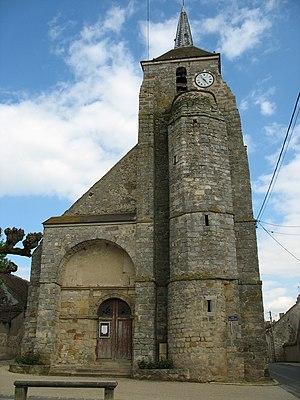
Cet article recense les monuments historiques de l'est de la Seine-et-Marne, en France.
Misy-sur-Yonne est une commune française située dans le département de Seine-et-Marne en région Île-de-France.